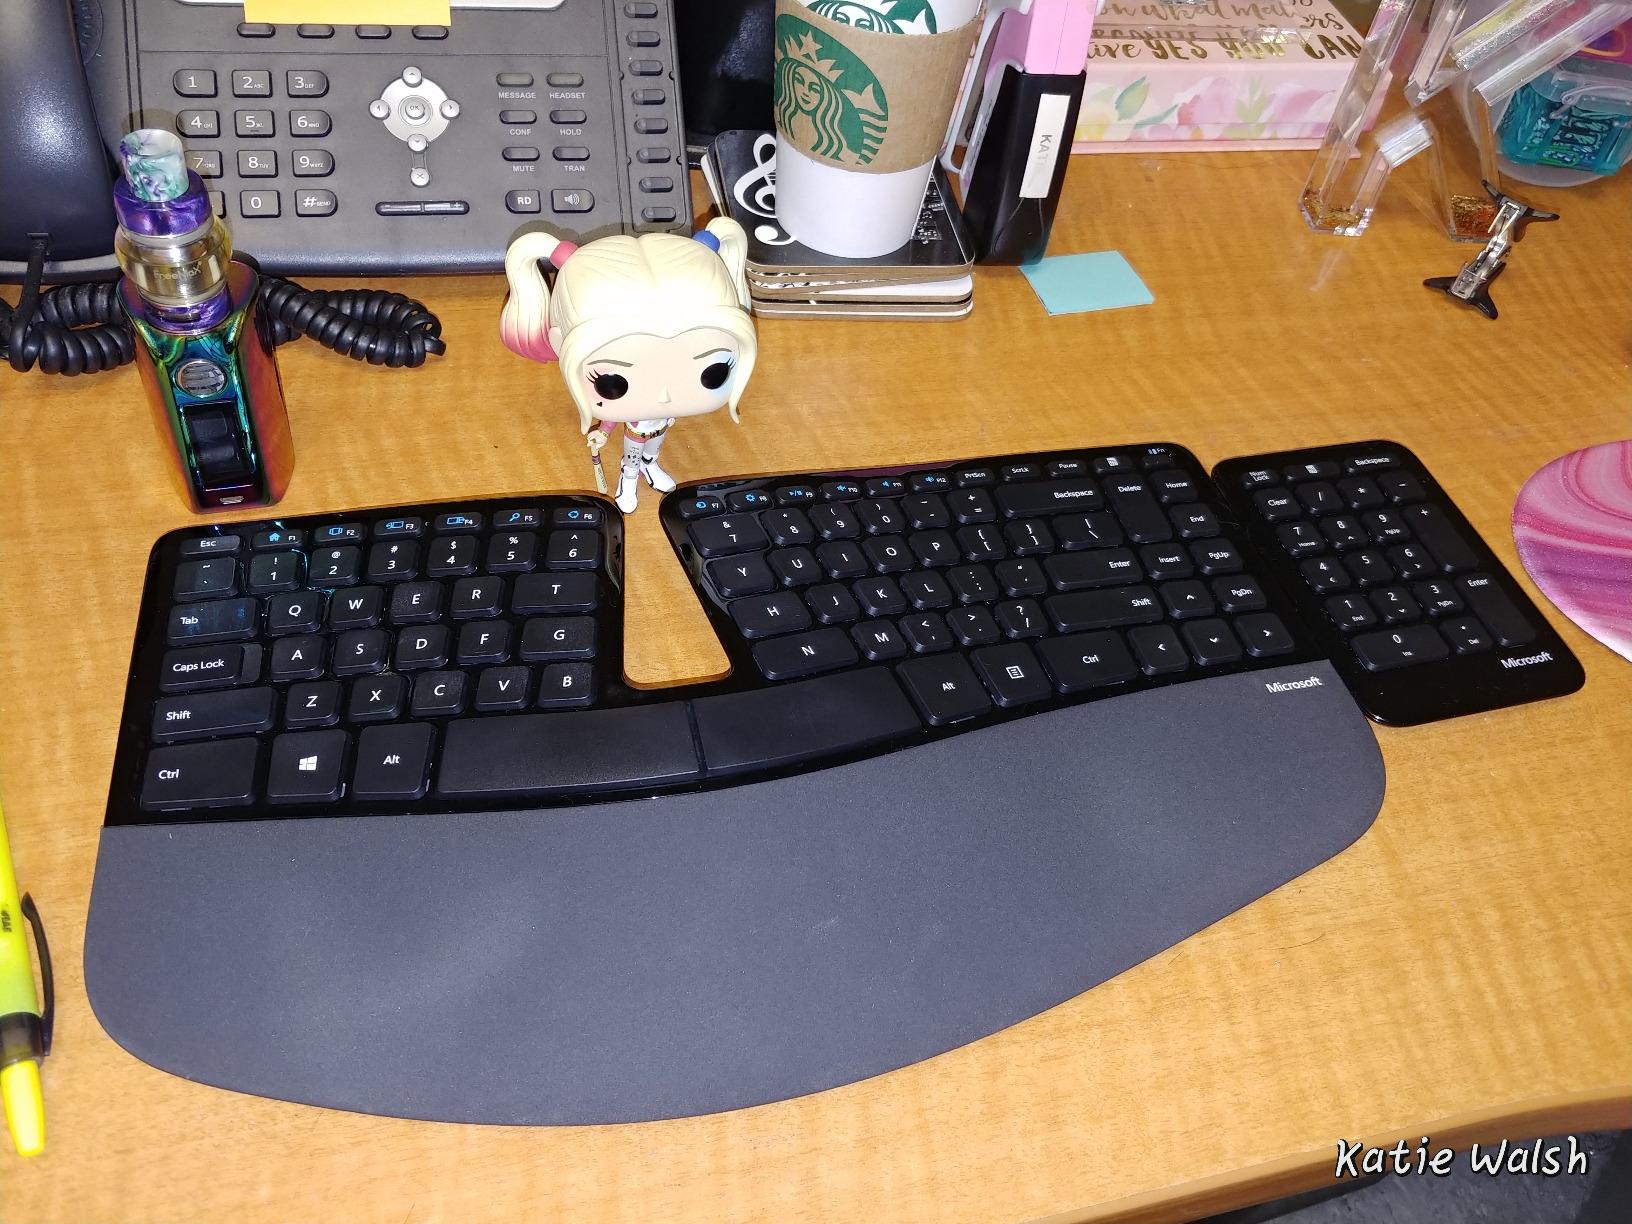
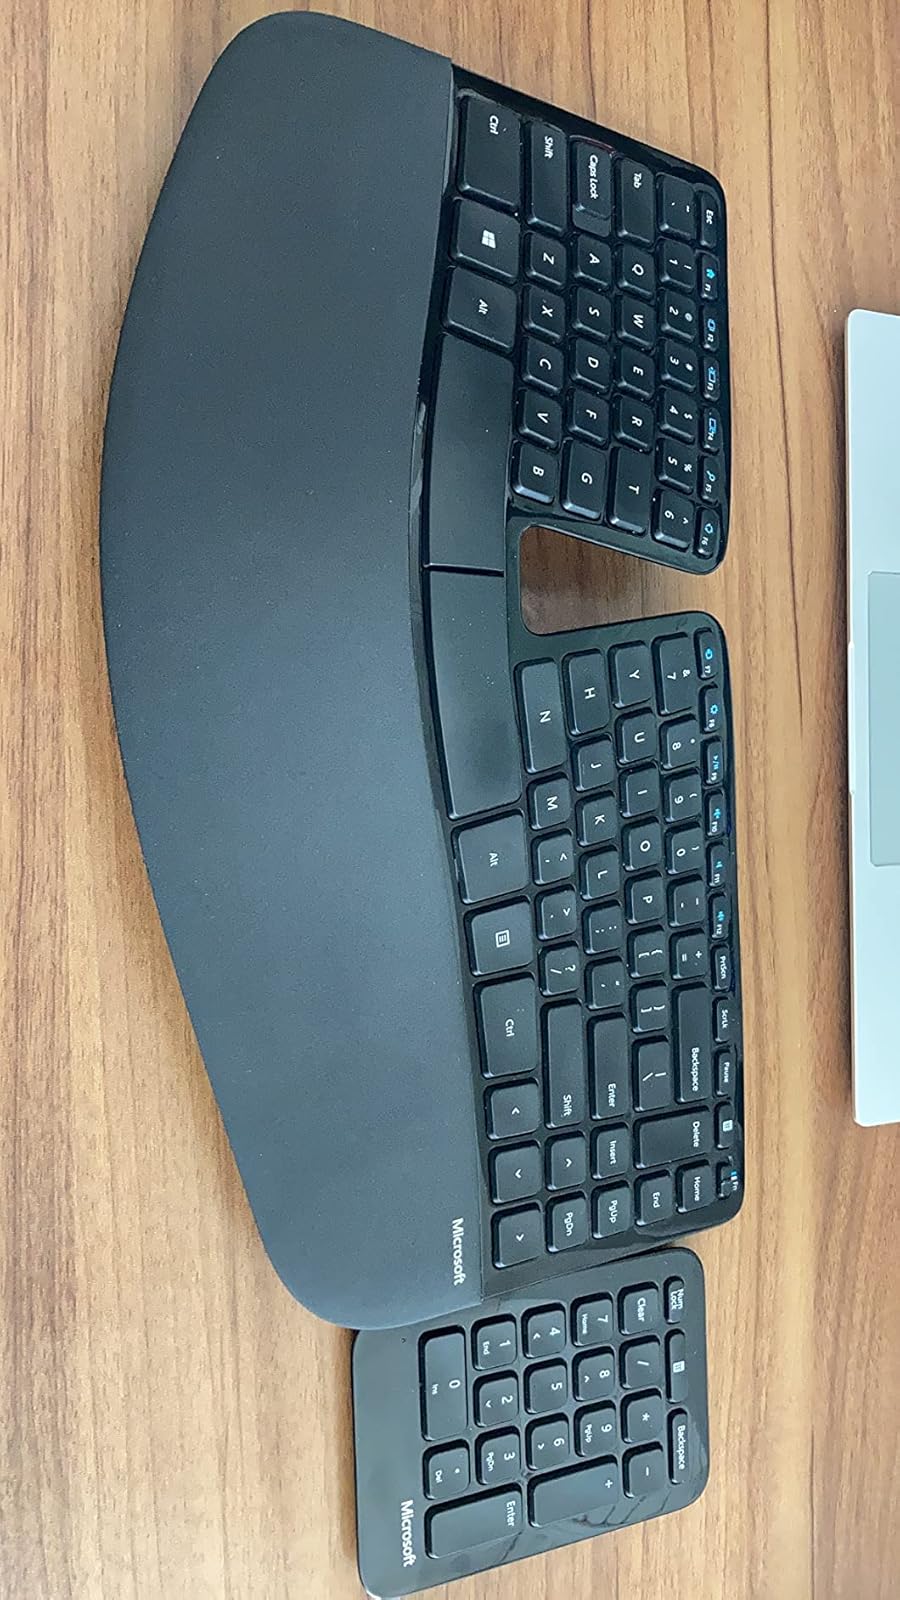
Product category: keyboard
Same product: yes